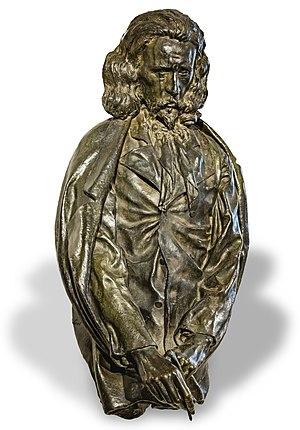
Le musée Ingres-Bourdelle, anciennement musée Ingres, est un musée d'art et d'archéologie installé dans l'ancien hôtel de ville, qui fut le palais épiscopal des évêques de Montauban, construit au XVIIᵉ siècle en France.
Léon Cladel est un romancier et nouvelliste français.